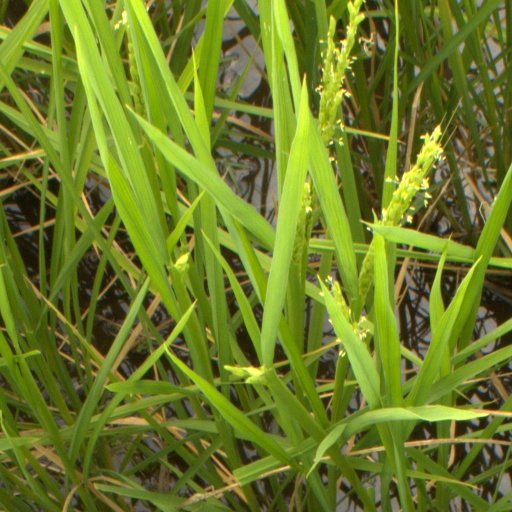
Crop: rice